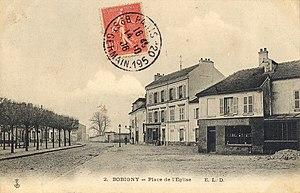
Bobigny, la place de l'église
Le boulevard Lénine est l'une des principales voies de communication de Bobigny.